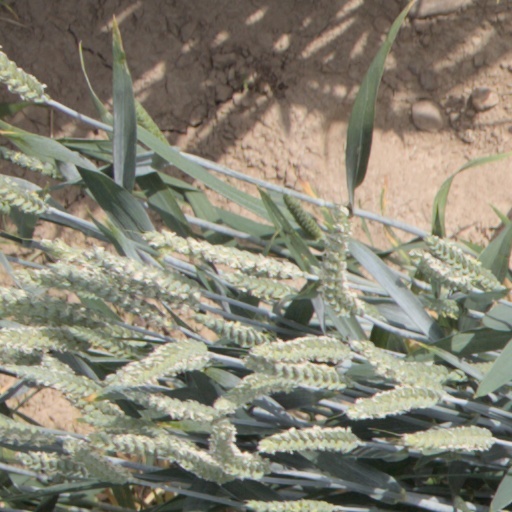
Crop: wheat